John Sevier

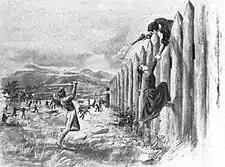
Sketch in Goodpasture's "History of Tennessee" (1903), showing Sevier pulling Catherine Sherrill to safety during the Cherokee assault on Fort Watauga

With the outbreak of the American Revolution, in April 1775, the Wataugans, most of whom were sympathetic to the Patriot cause, organized the Washington District and formed a 13-member Committee of Safety. The committee, which included Sevier, submitted the "Watauga Petition" to Virginia in the spring of 1776, formally asking to be annexed, but Virginia refused. (Historian J. G. M. Ramsey suggested Sevier wrote the petition, but later historians reject this). The Wataugans then petitioned North Carolina.